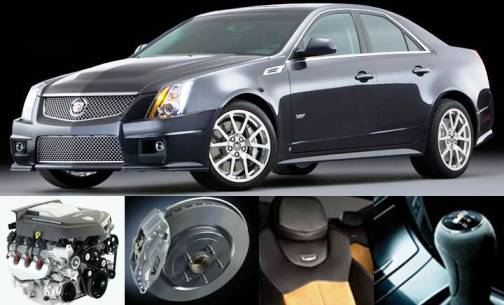
Car model: 2012 Cadillac CTS-V Sedan